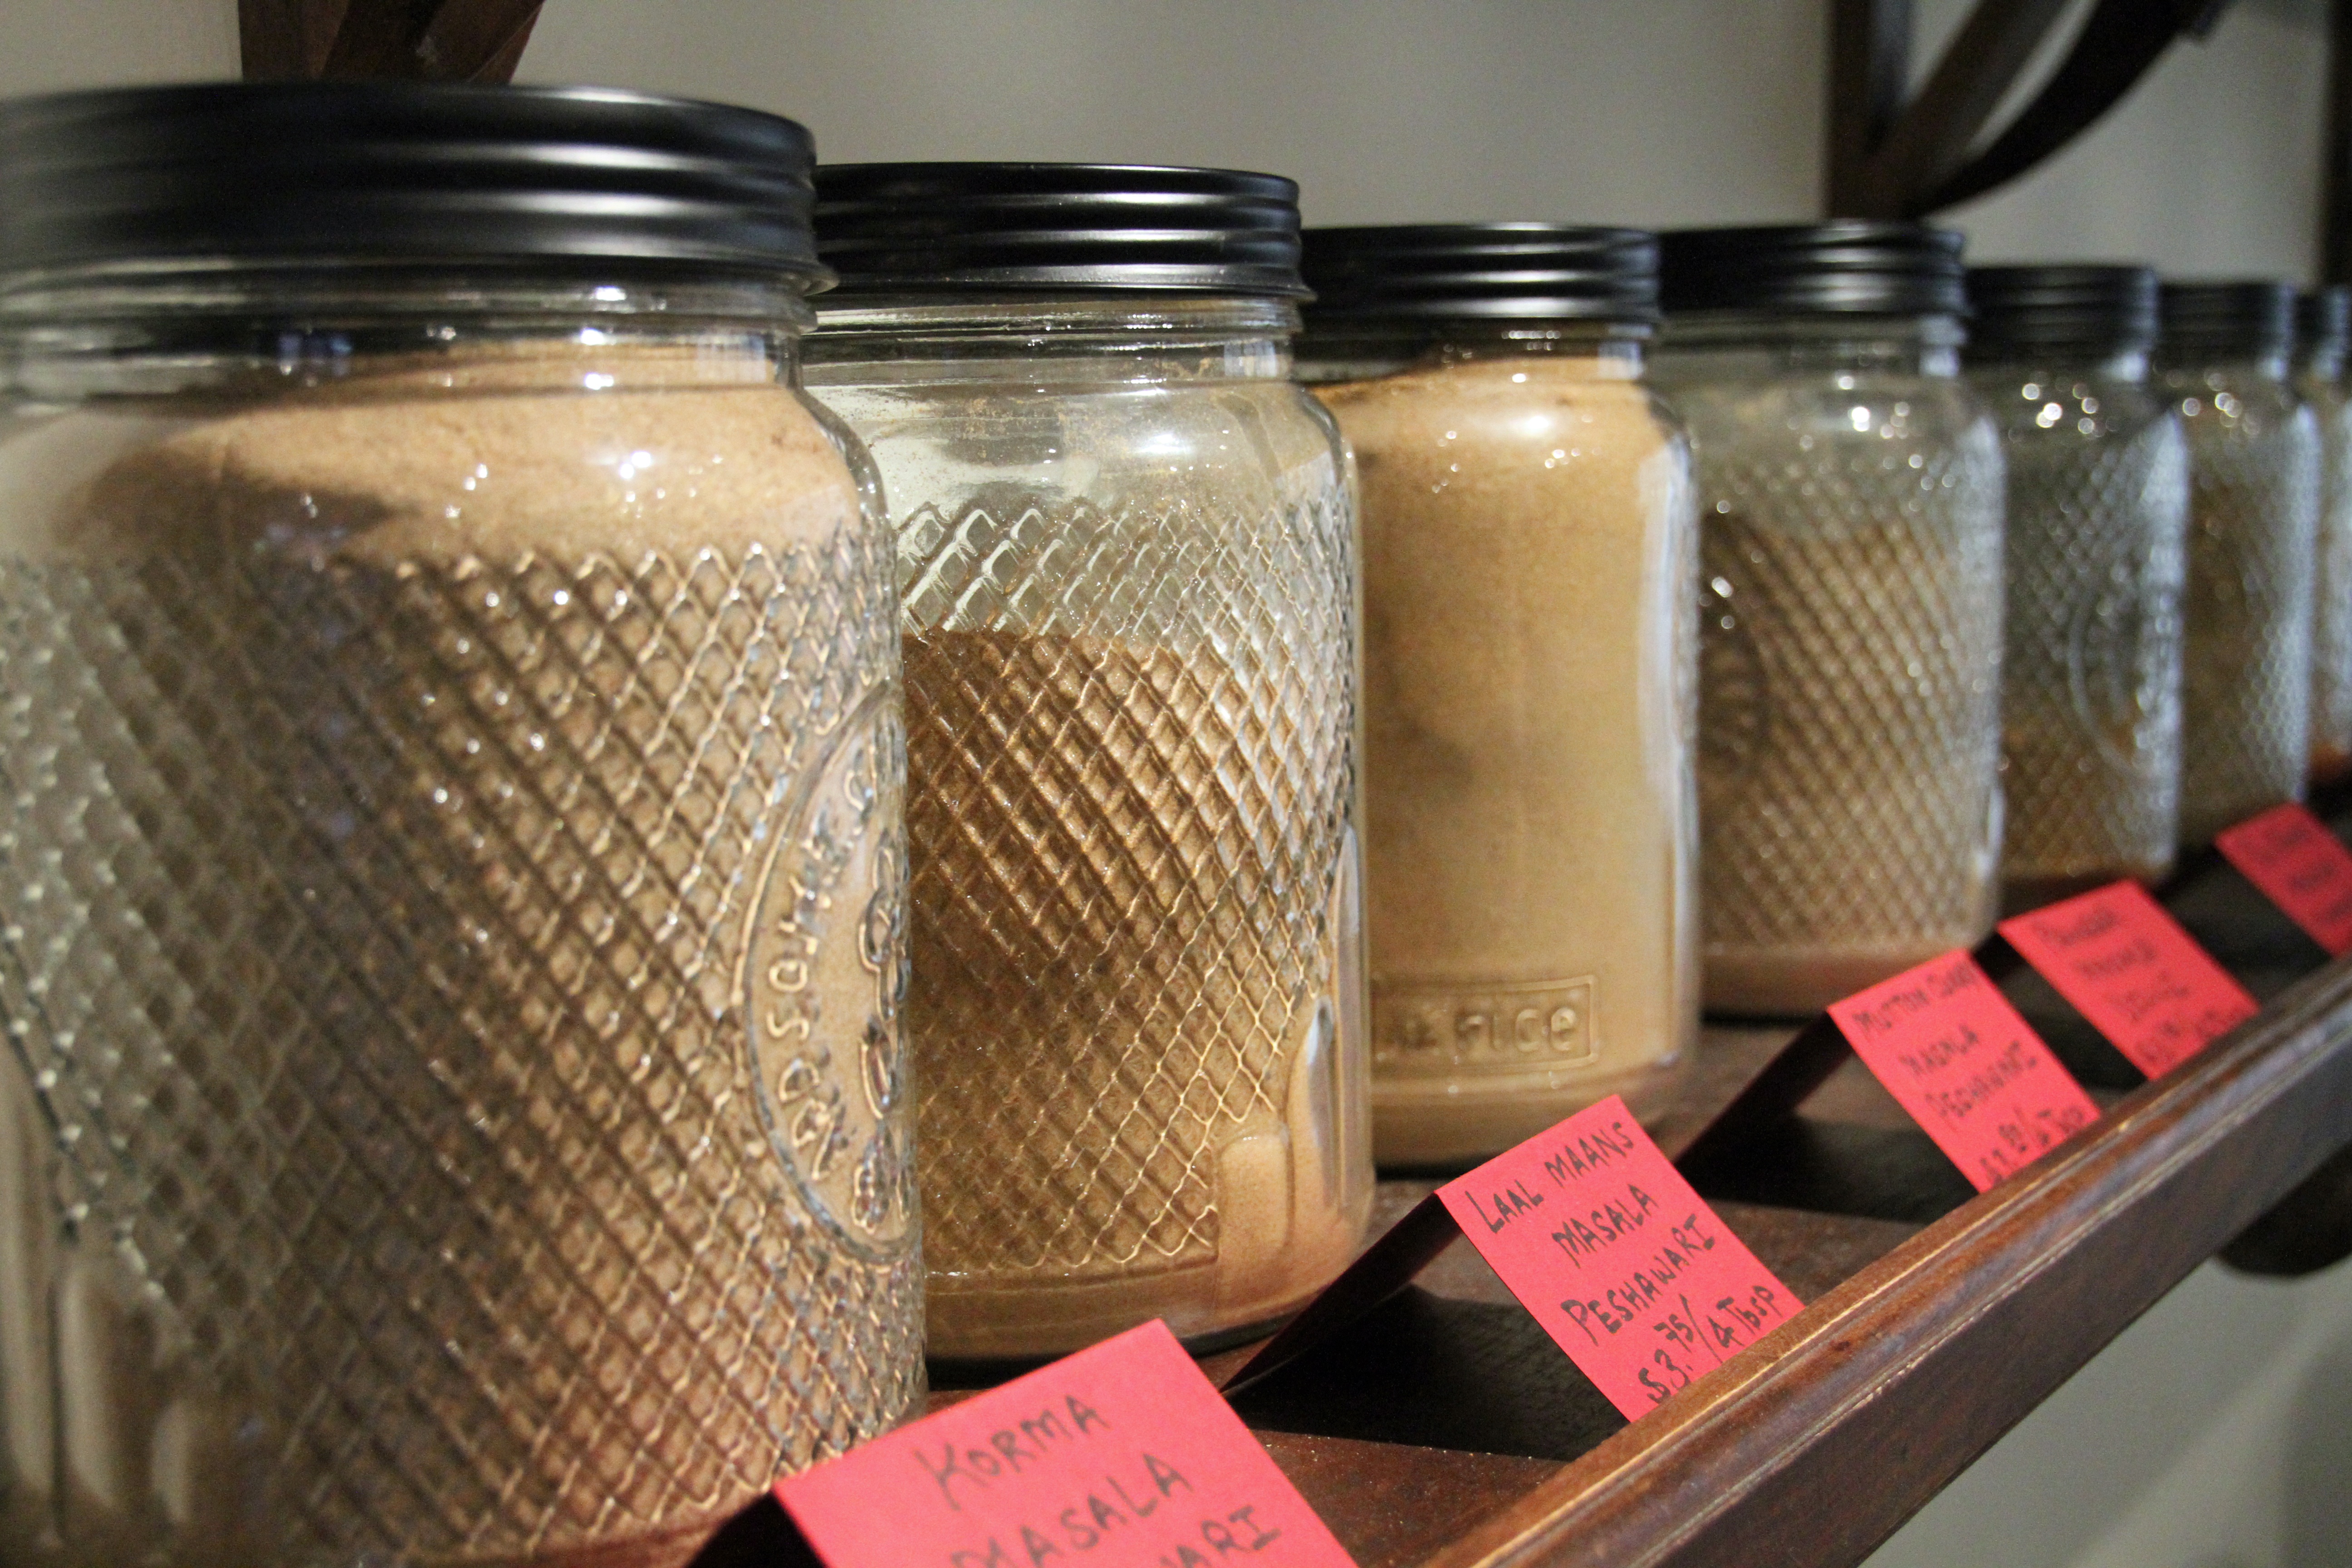
food, chili, cooking, ingredient, herb, produce, lighting, spices, indian, various, flavor, cumin, cardamom